Eight Songs for a Mad King

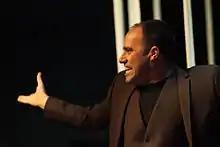
Leigh Melrose performing the work at the Nordland Music Festival in Bodø, 2014

Eight Songs for a Mad King is a monodrama by Sir Peter Maxwell Davies with a libretto by Randolph Stow, based on words of George III. The work was written for the South-African actor Roy Hart and the composer's ensemble, the Pierrot Players. It was premiered on 22 April 1969.